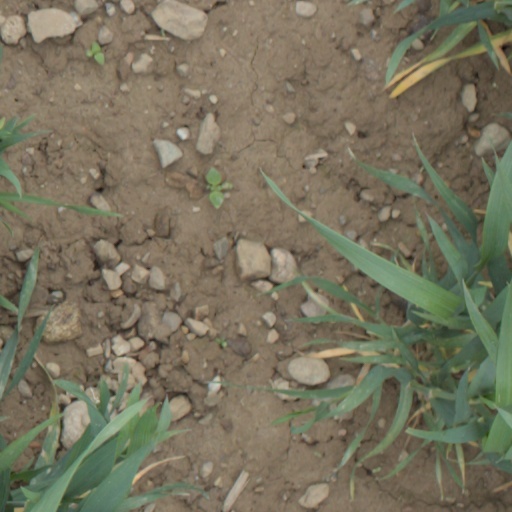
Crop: wheat